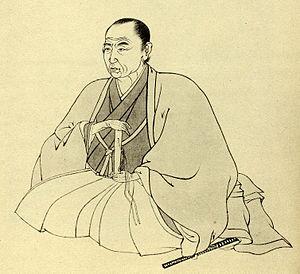
Motoori Ōhira est un érudit du Kokugaku, successeur du maître de Motoori Norinaga. Son nom de plume est Fuji no Kakitsu.